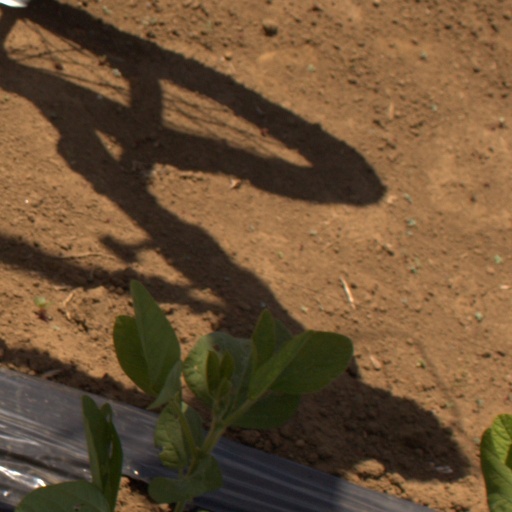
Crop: Jerusalem artichoke